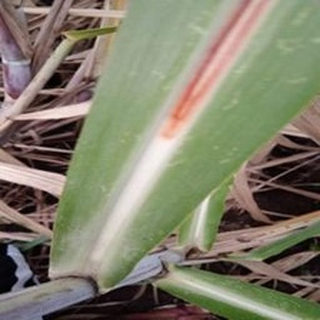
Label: sugarcane_red_rot